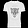
Label: T - shirt / top